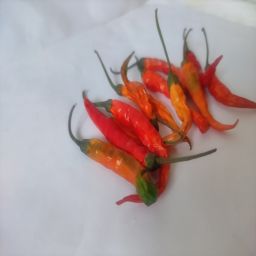
Crop: Chile Pepper
Quality: Dried